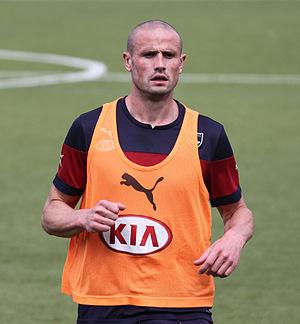
Pallois à l'entraînement.